USS Hobson

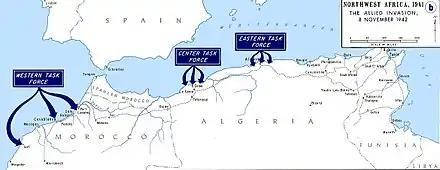
Map of Operation Torch.

As the Allies prepared to land in North Africa, "Hobson", the three other destroyers of DesDiv 20 and "Ellyson" as destroyer flag under Capt. J.L. Holloway, joined Task Group 34.2 Airgroup under Rear Admiral Ernest D. McWhorter, composed of "Ranger", Sangamon-class escort carrier , light cruiser , two submarines and a fleet oiler. The group was part of Task Force 34, Western Naval Task Force- Morocco, under Rear Admiral Henry Kent Hewitt, flag on the cruiser . The Allies organized three amphibious task forces to seize the key ports and airports of Vichy French-controlled Morocco and Algeria simultaneously, targeting Casablanca, Oran and Algiers. Successful completion of these operations was to be followed by an advance eastwards into Tunisia.